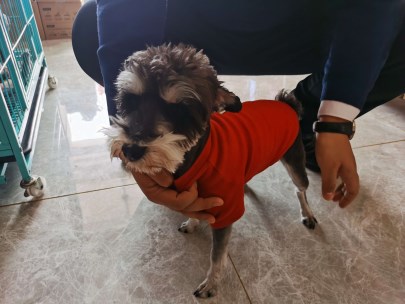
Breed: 2342-n000102-miniature_schnauzer